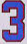
Number: 3